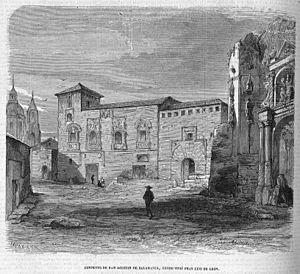
El Museo Universal est une publication périodique culturelle fondée à Madrid en 1857 par José Gaspar Maristany y Fernando Roig, puis s'est arrêté peu après la Révolution de 1868.